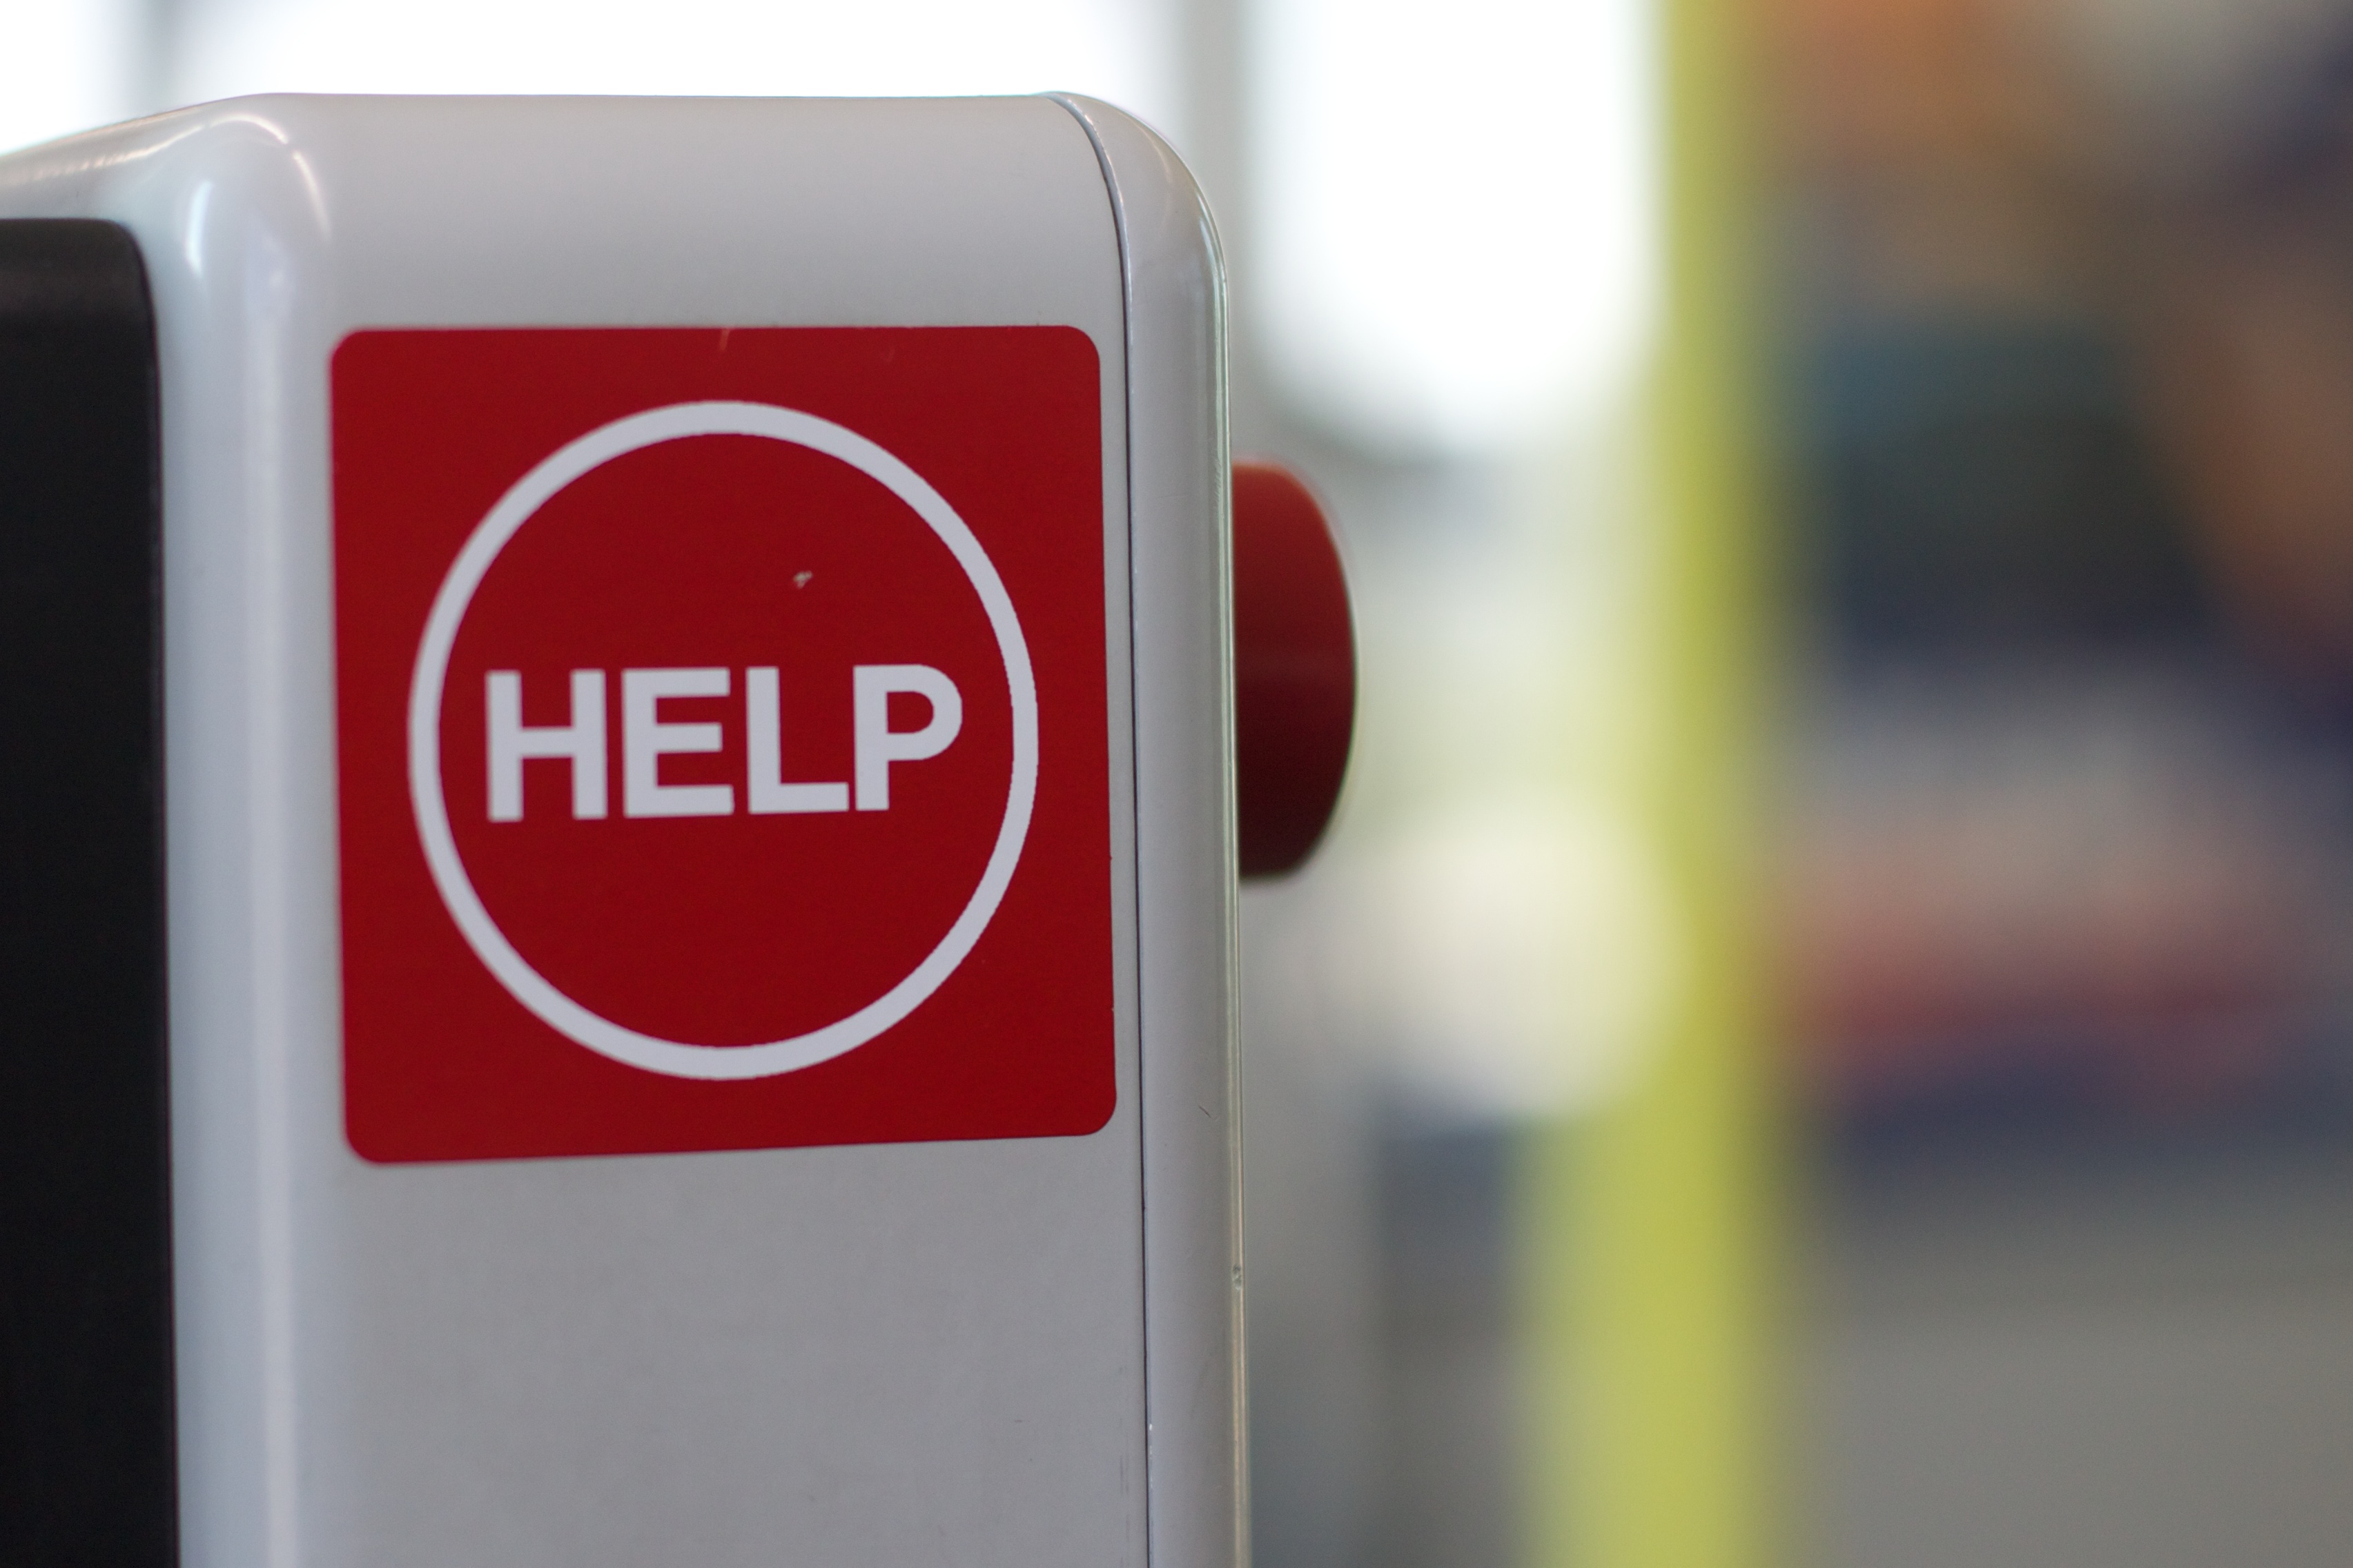
number, sign, red, signage, brand, odyssey, hurleylounge